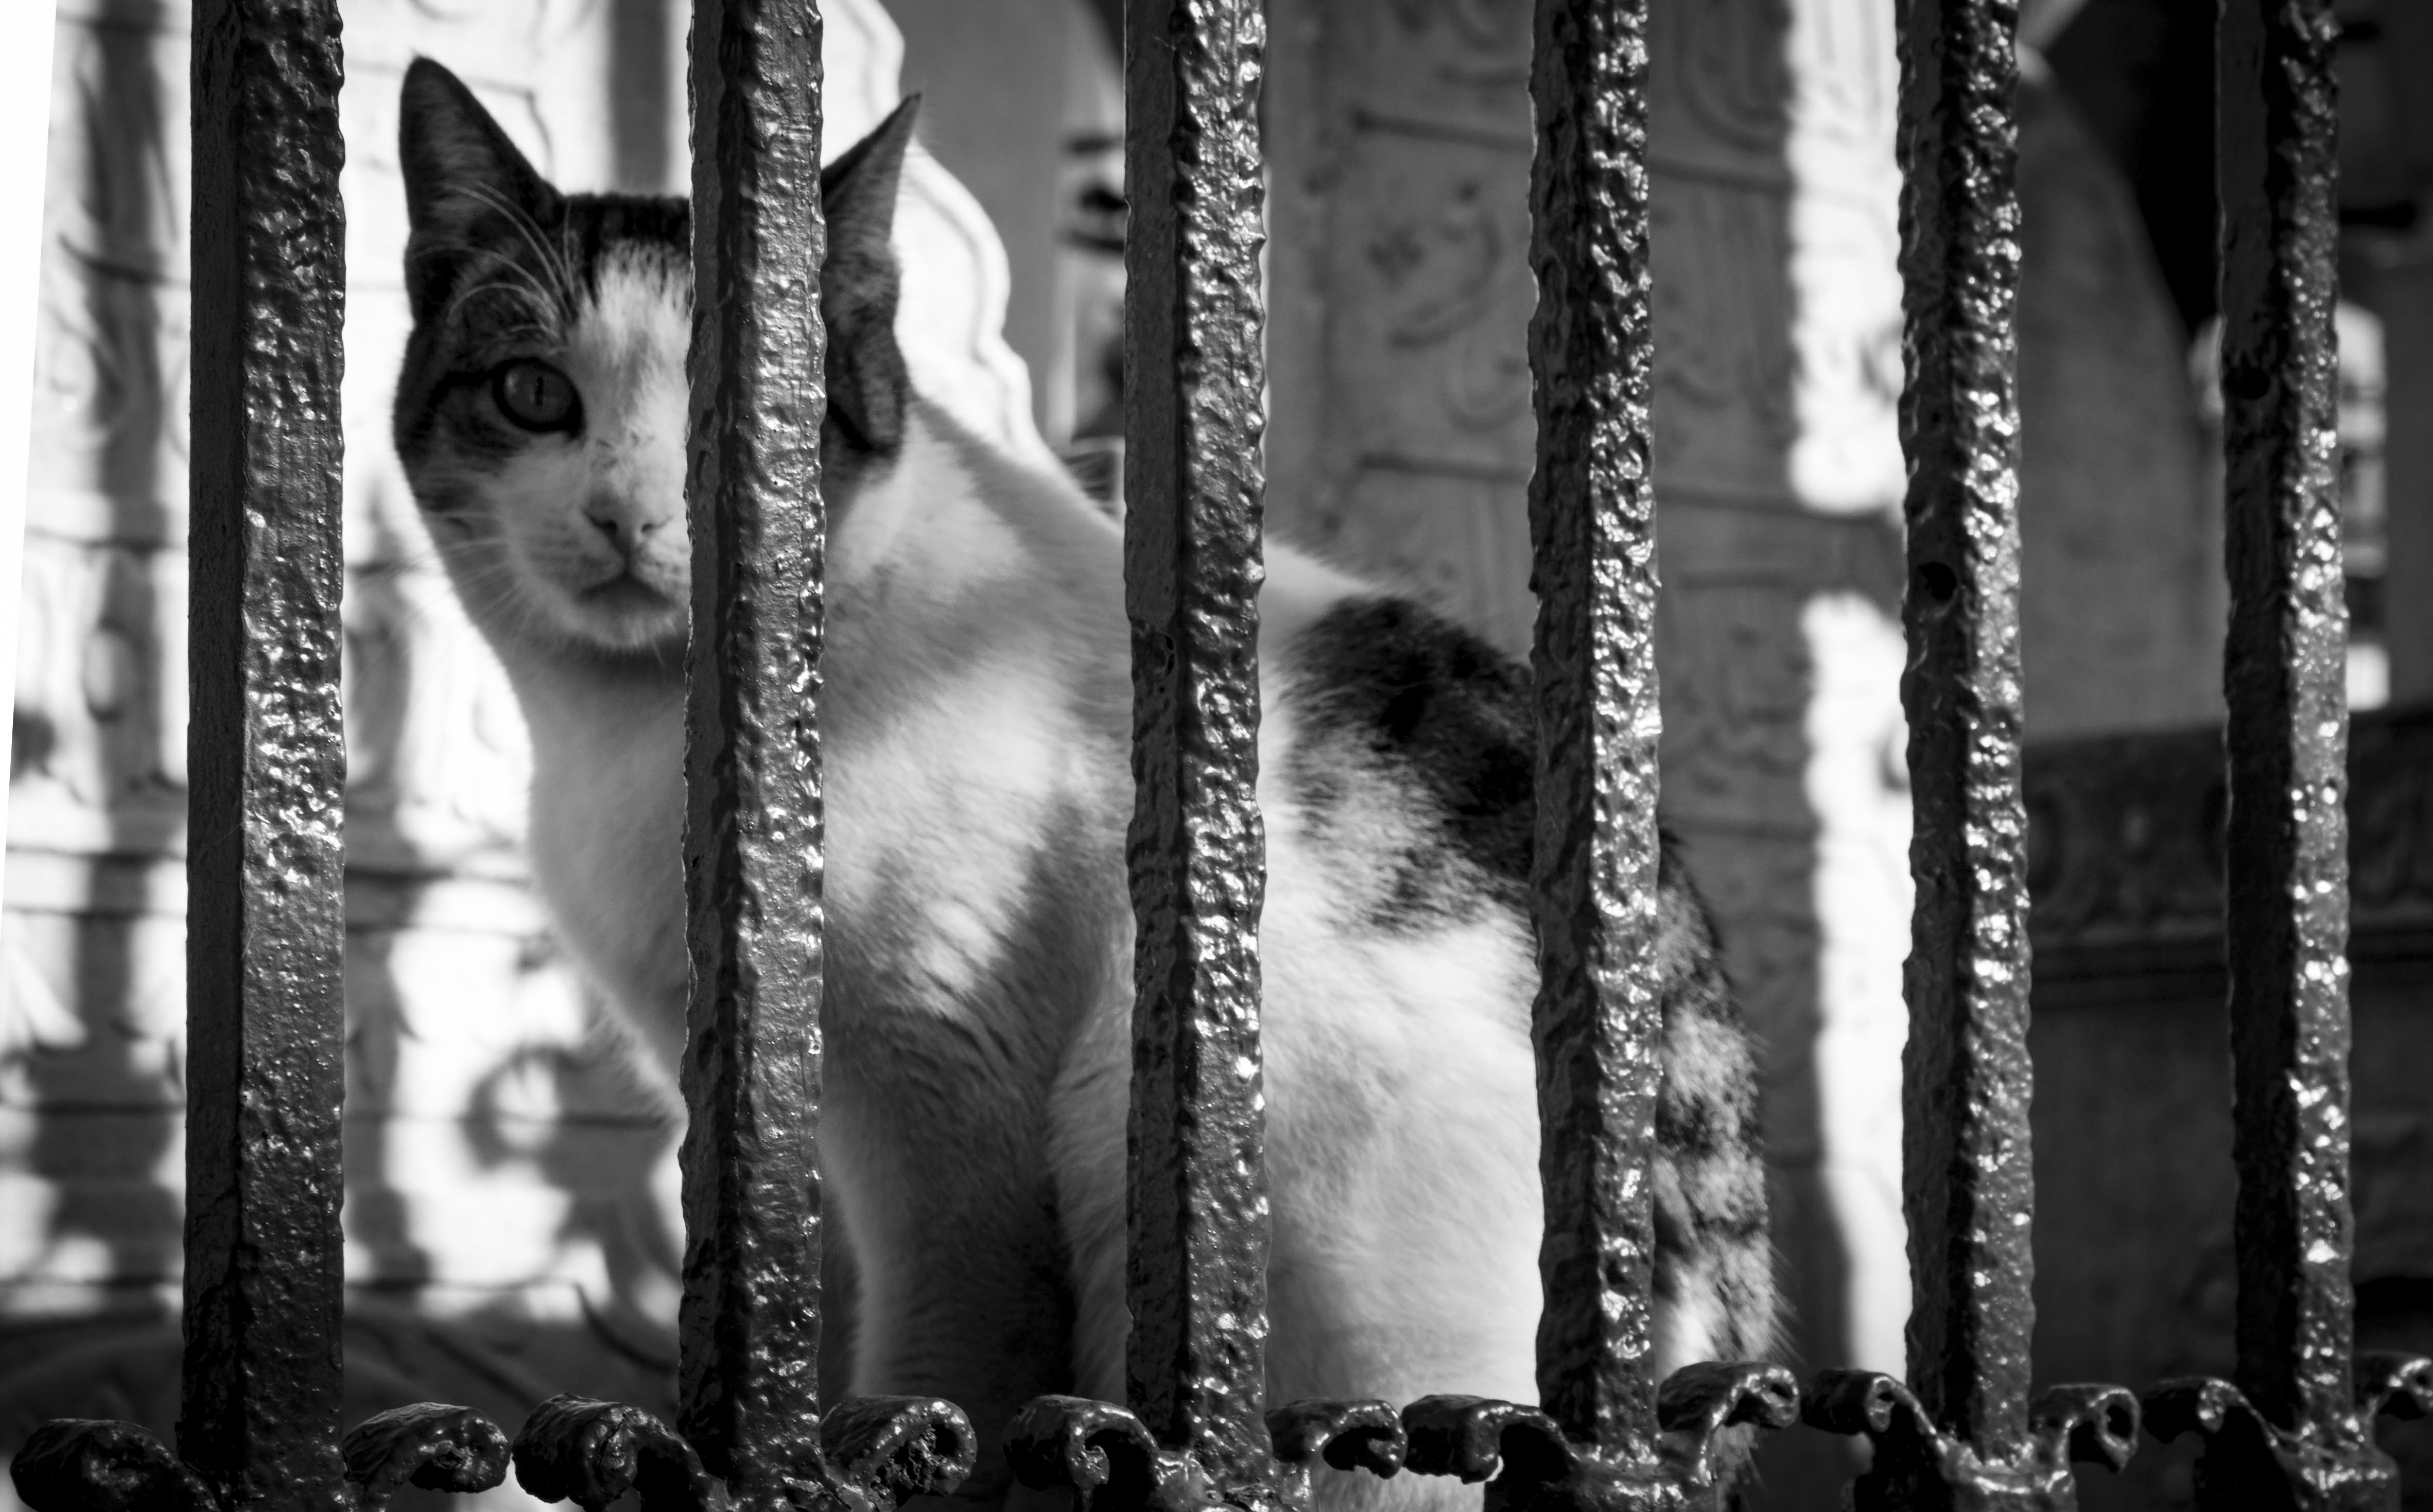
black and white, white, street, photography, sweet, animal, cute, stone, pet, railing, cat, shadow, black, monochrome, close up, eye, turkey, overview, photograph, istanbul, candy, image, curious, animal portrait, the homeless, scully, monochrome photography